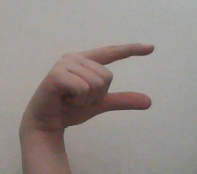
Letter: dal